Federation of Motor Sports Clubs of India

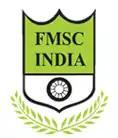
Old logo of FMSCI

The FMSCI has developed over the years a dedicated pool of 98 Stewards, 20 Technical Delegates and a thousand-odd Marshals in addition to the following infrastructure/facilities for motor sport in India: